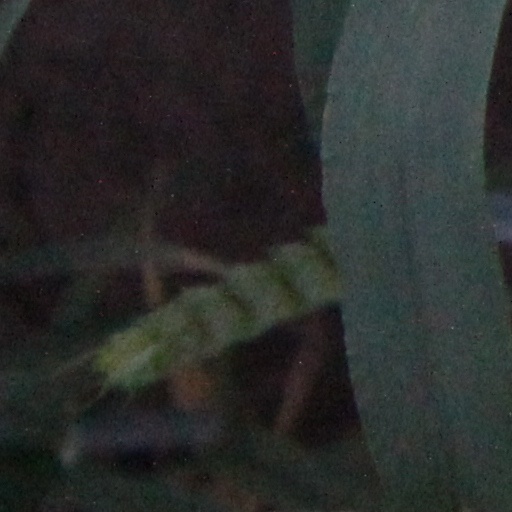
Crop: wheat